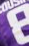
Number: 8